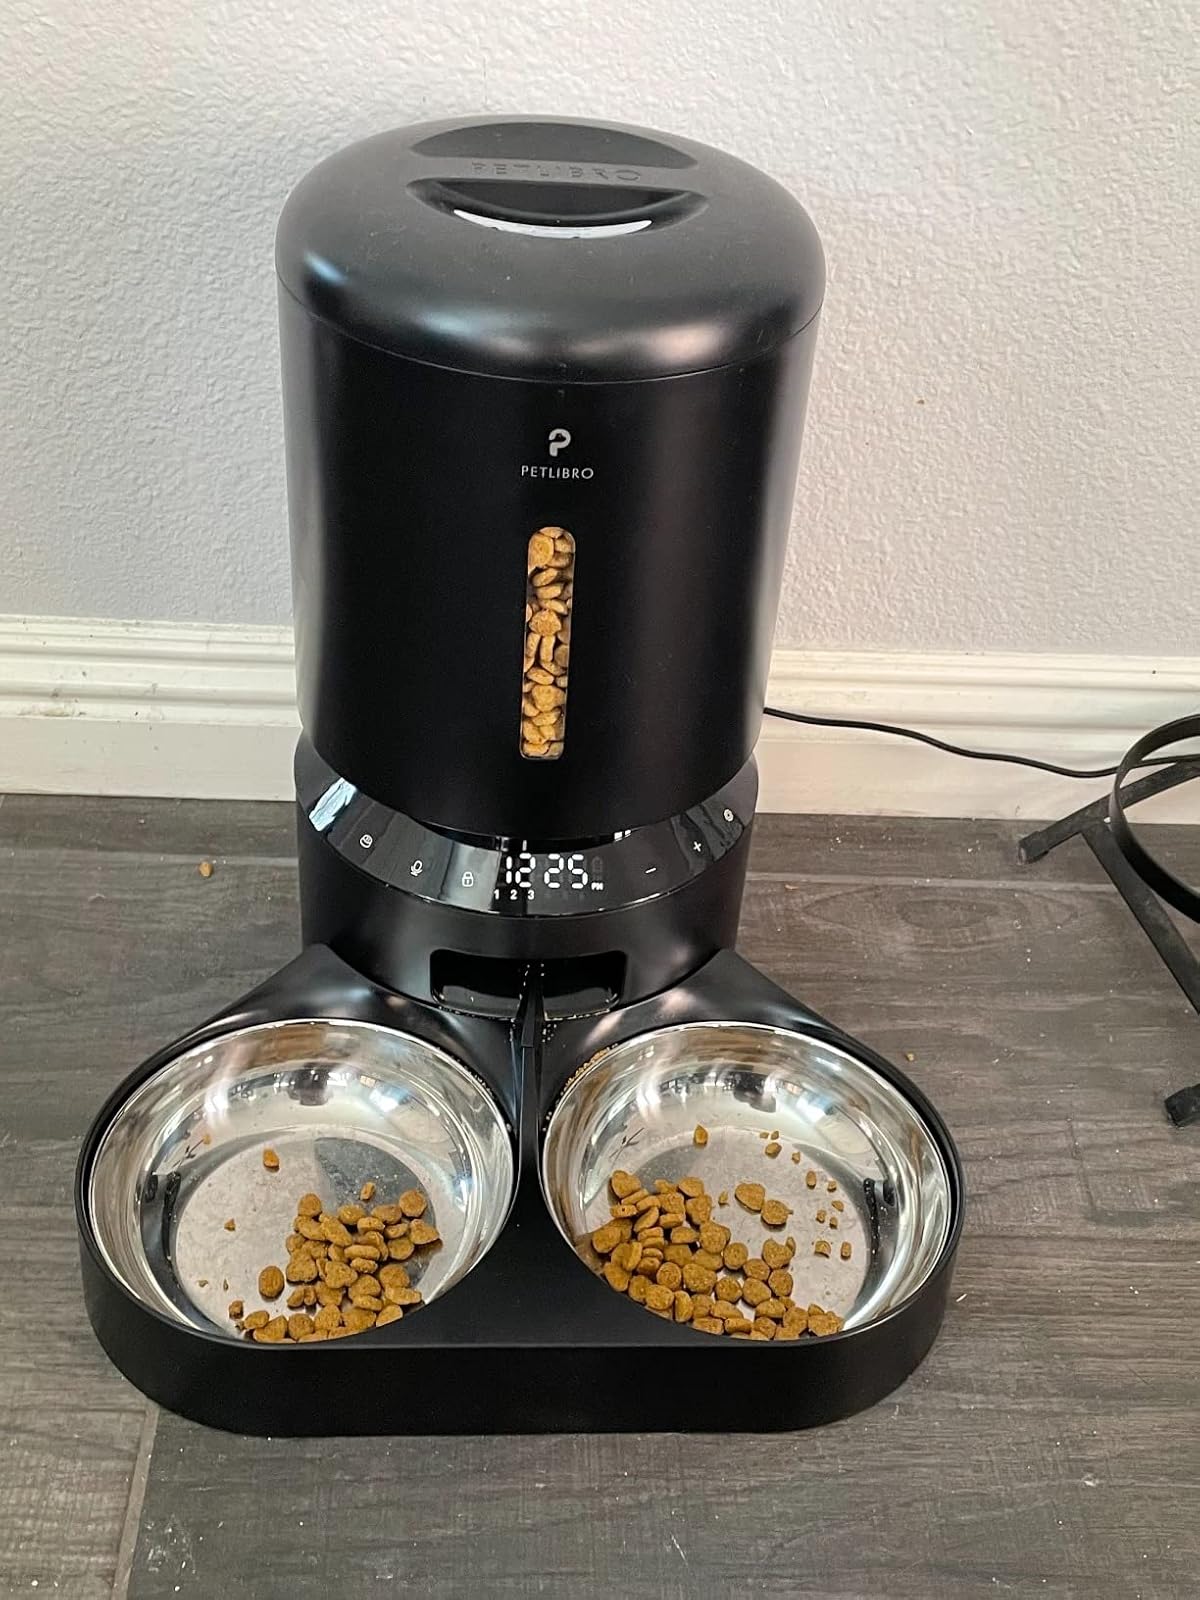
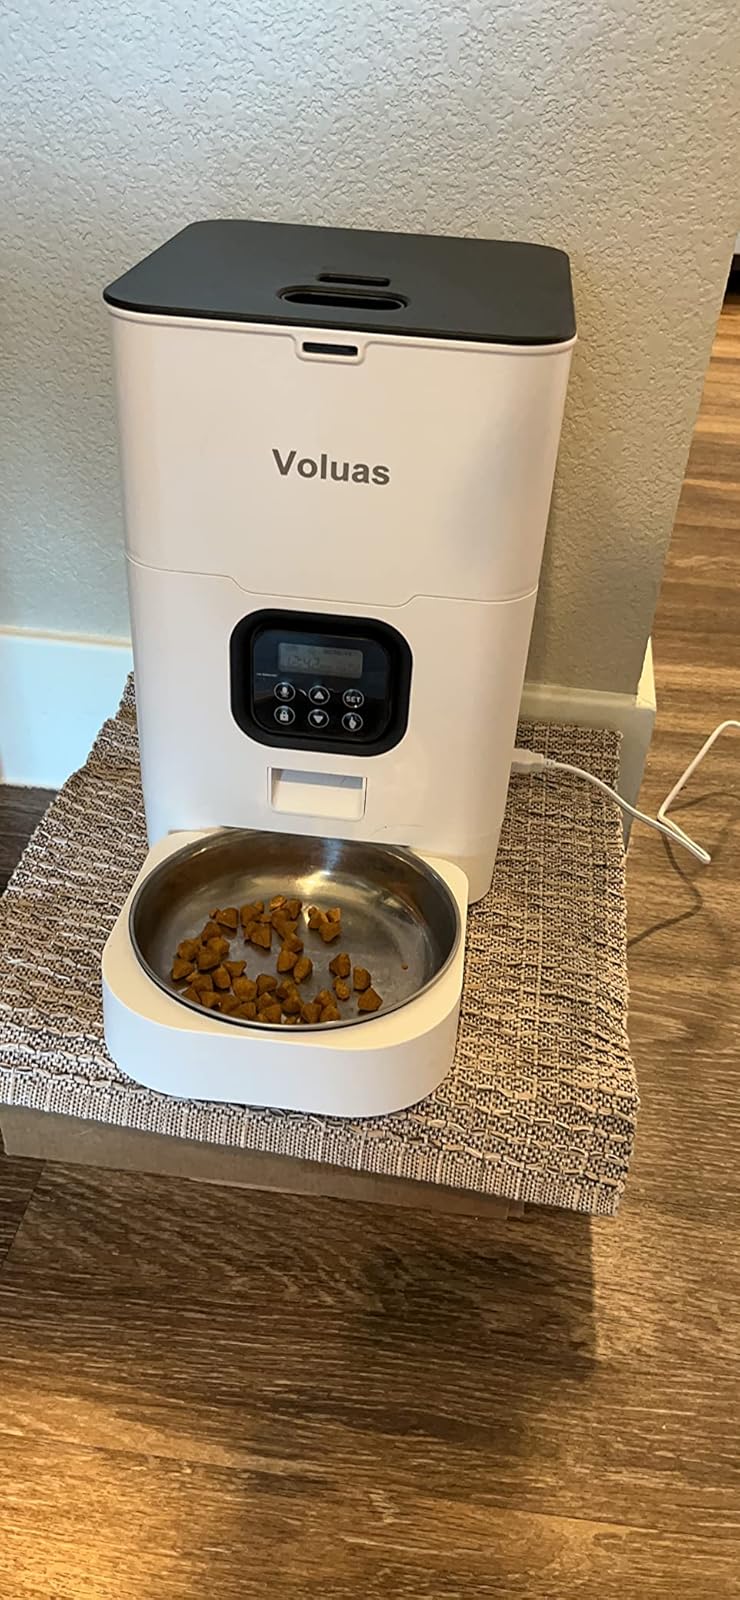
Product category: items_feeder
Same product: no